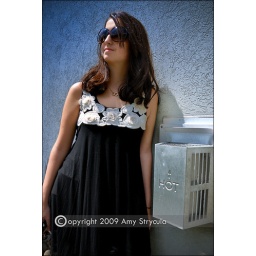
A brunette teenage girl wearing sunglasses stands near a metal box on a home marked 'hot'.